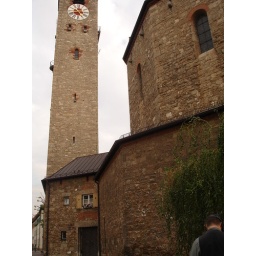
One of the many clock towers in Bamberg